Paleontology in West Virginia

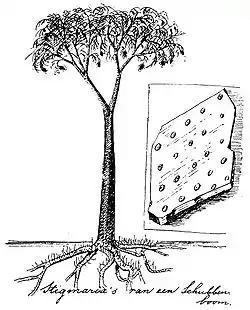
Reconstruction of "Lepidodendron".

However, the state would once more be submerged during the early part of the Carboniferous period. By the Middle Mississippian, the sea had once more expanded its boundaries over the state. In the process it deposited the Greenbrier Formation, which was the last stratigraphic unit of significance to have been laid down in a marine environment. By 310 million years ago, the Mississippian was ending and West Virginia was dry land. West Virginia was swampy during the late Mississippian and its lush flora left behind many plant fossils. During the Mississippian, West Virginia was home to anthracosaur amphibians. One was a long-bodied form about 80 cm long that left behind footprints classified as the ichnospecies "Hylopus hamesi". This trackmaker may have been "Protergyrinus scheelei", a Mississippian amphibian known from body fossils in West Virginia. The tracks reveal that it was capable of both walking on land and swimming.